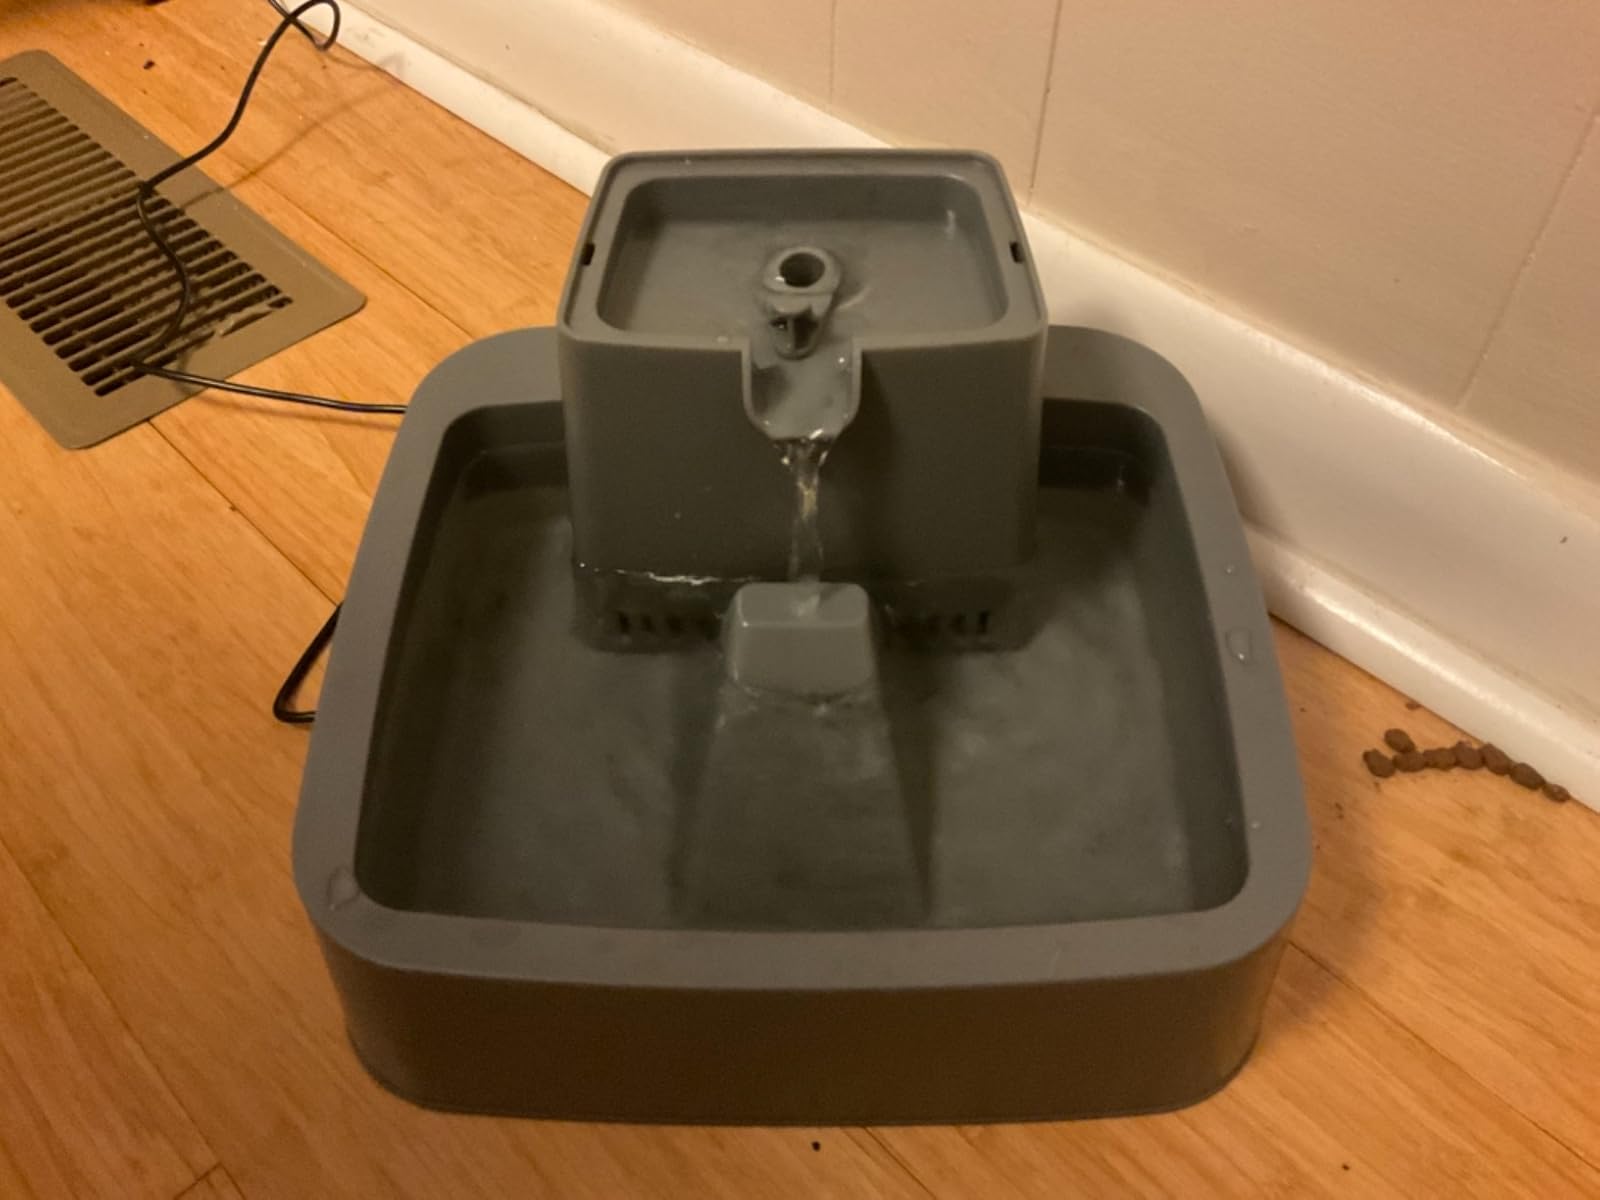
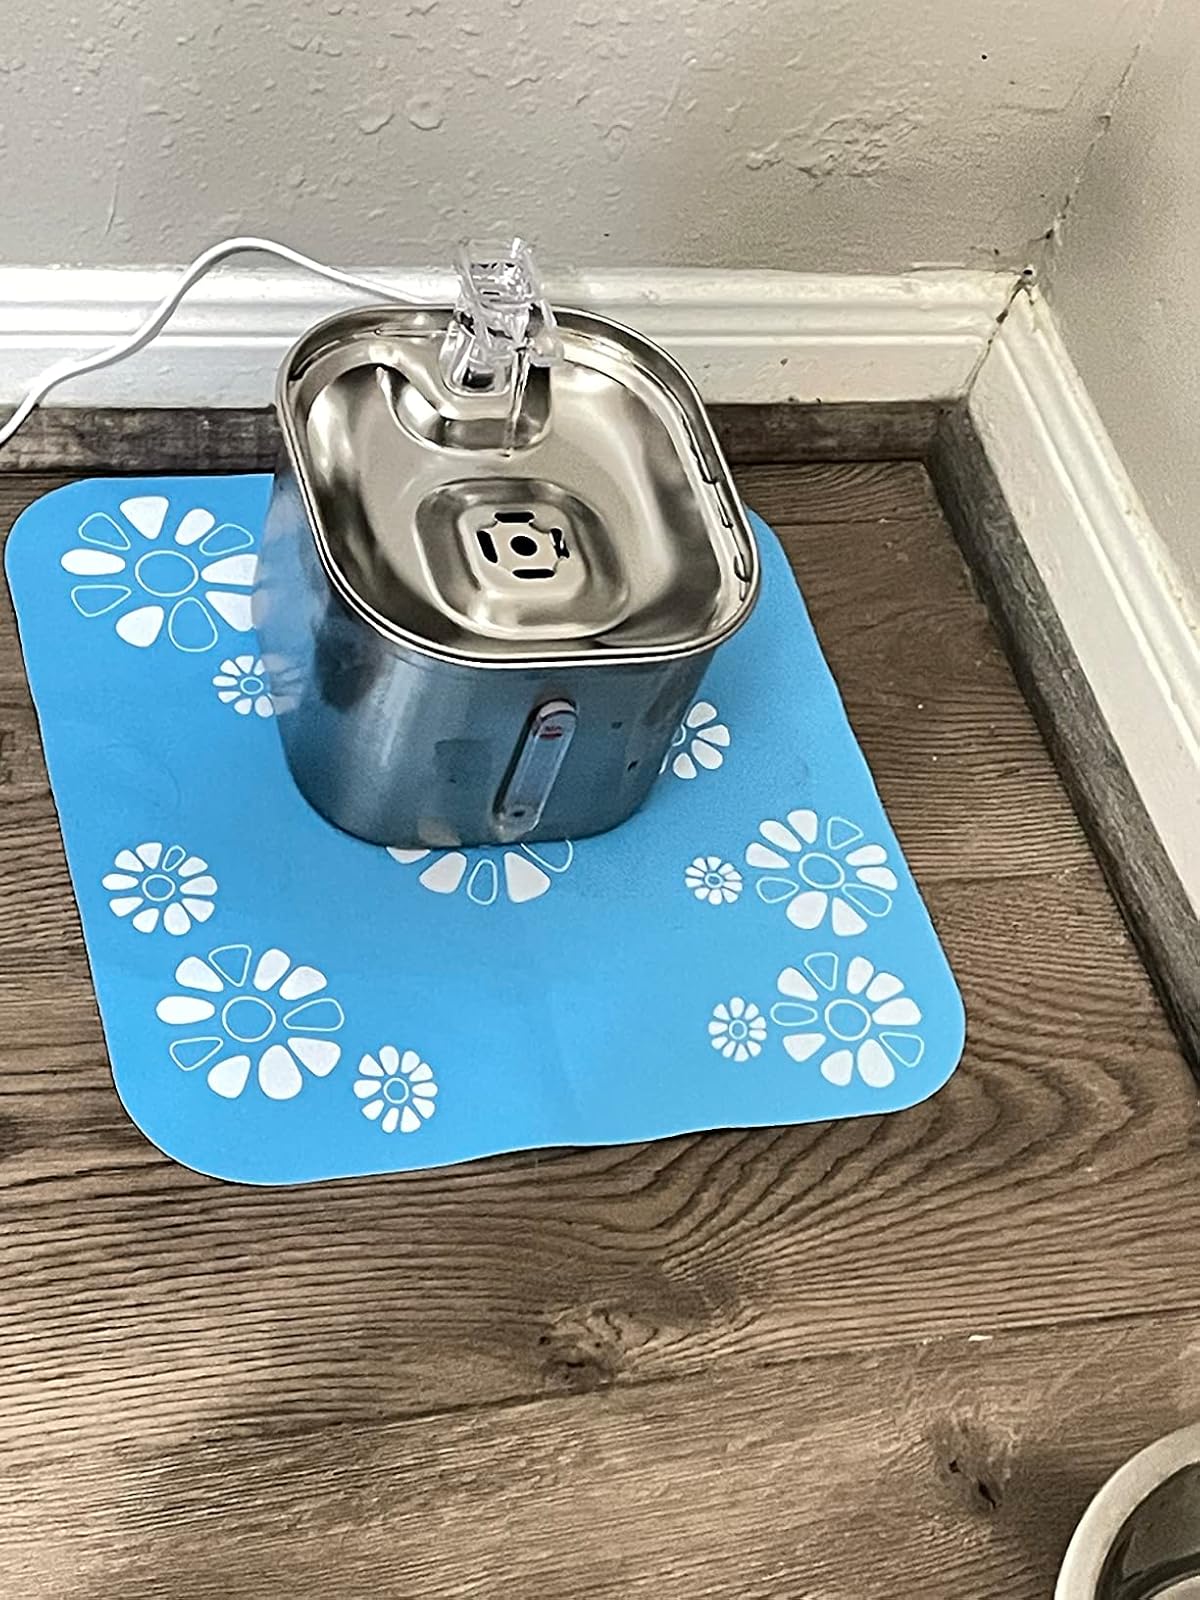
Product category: items_bowl
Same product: no